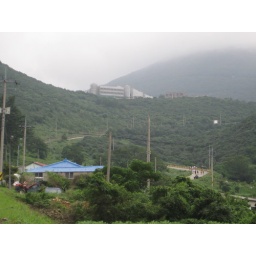
near the village looking back up at our camp. The building on top of the hill is our camp.